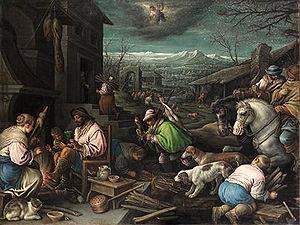
Janvier est le premier mois des calendriers grégorien et julien, l'un des sept mois possédant 31 jours.